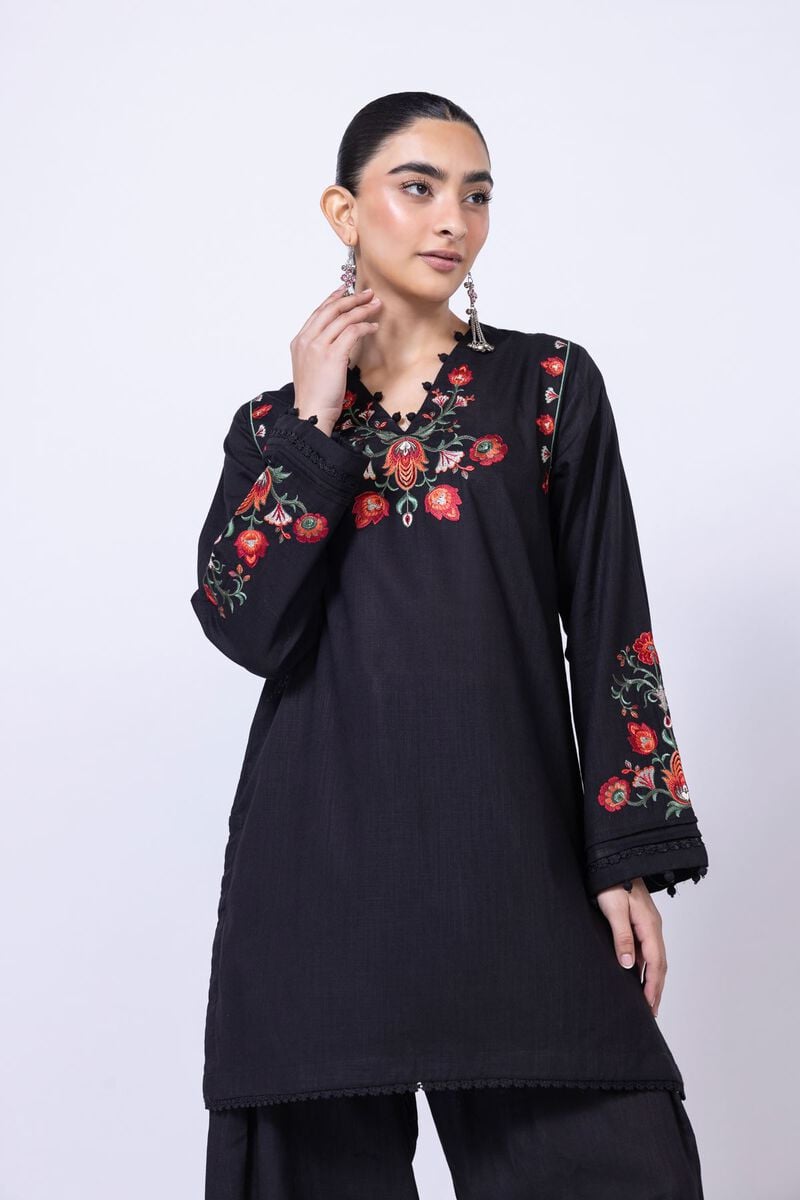
black multi embroidered tunic